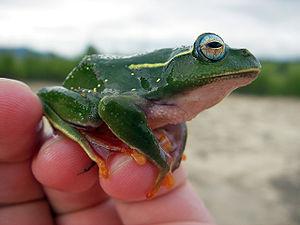
Boophis occidentalis est une espèce d'amphibiens de la famille des Mantellidae.
Les amphibiens de Madagascar sont représentés exclusivement par des espèces de l'ordre des anoures.